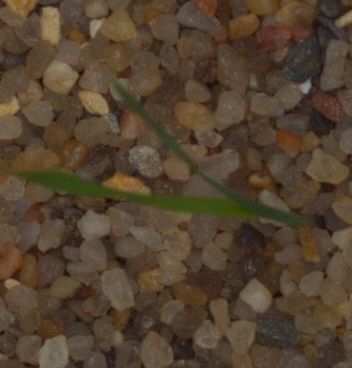
Label: black_grass